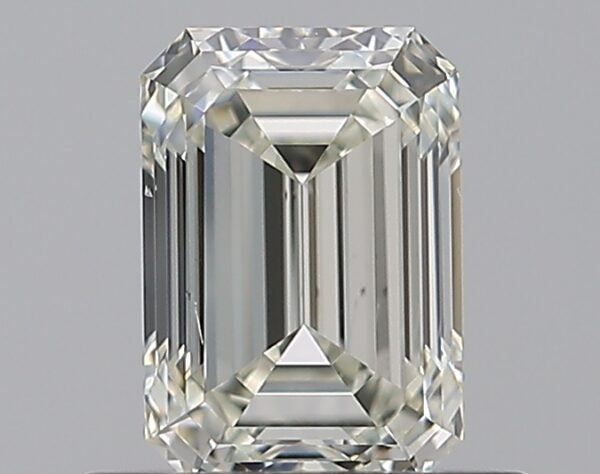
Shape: emerald
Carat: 0.72
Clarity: VS1
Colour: K
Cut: EX
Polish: EX
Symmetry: VG
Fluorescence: M
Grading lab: GIA
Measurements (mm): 6 x 4.21 x 2.88